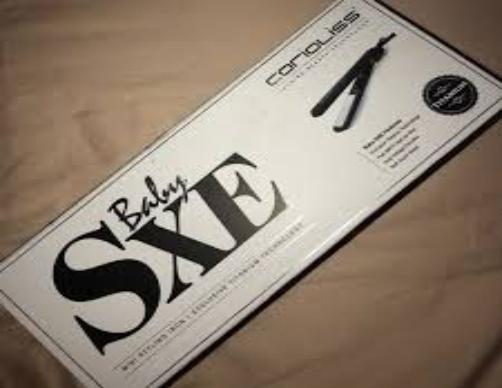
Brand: corioliss
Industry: Necessities